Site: brandenburg
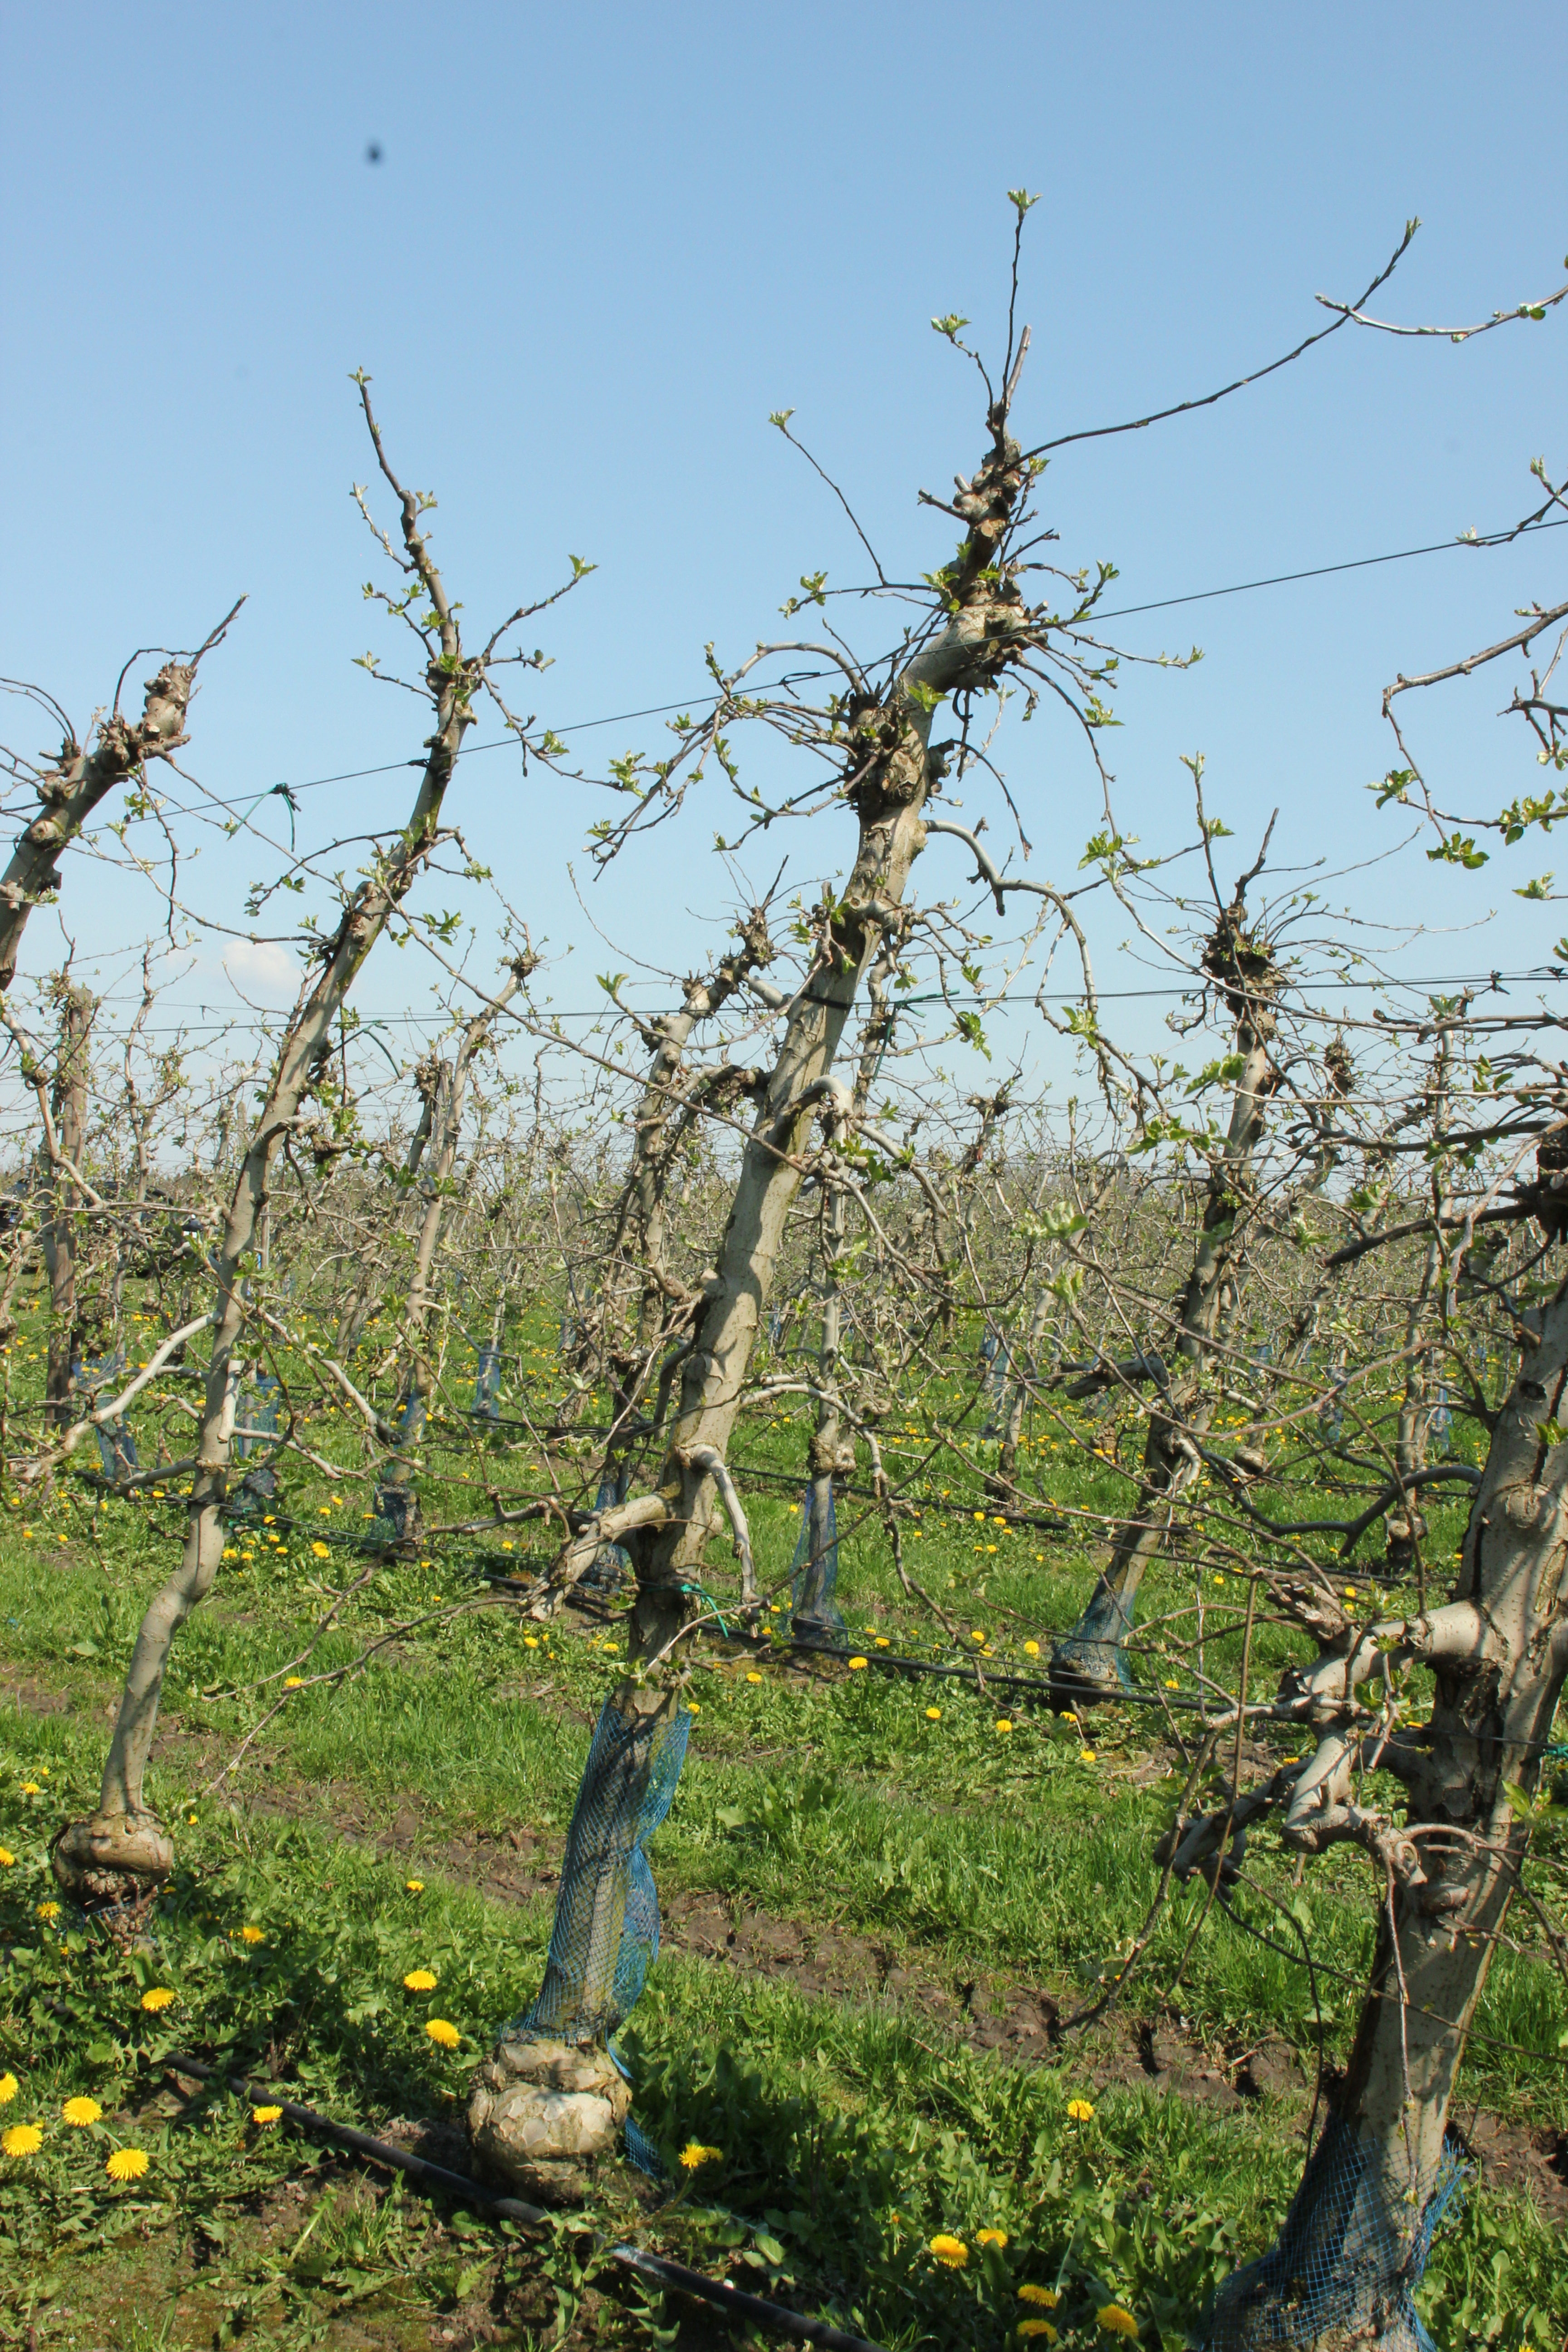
Growth stage (BBCH 56): Inflorescence emergence